Wangarĩ Maathai

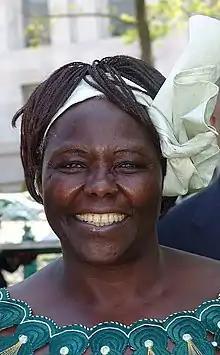
Maathai in Washington, D.C. in 2005

Wangarĩ Maathai (1 April 1940 – 25 September 2011) was a Kenyan social, environmental, and political activist who founded the Green Belt Movement, an environmental non-governmental organization focused on planting trees, environmental conservation, and women's rights. In 2004 she became the first African woman to win the Nobel Peace Prize.